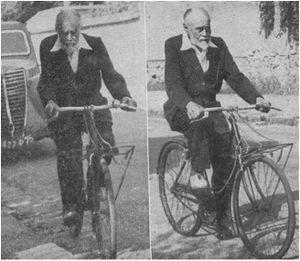
Edmond Desbonnet, né à Lille le 26 juin 1868 et mort le 28 juin 1953 à La Varenne-Saint-Hilaire, est un physiologiste et médecin français.